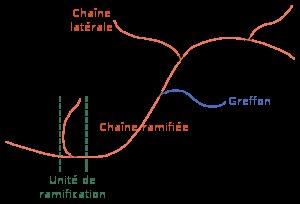
Un polymère ramifié est un polymère présentant au moins un point de ramification entre ses deux groupes terminaux, un point de ramification étant un point d'une chaîne sur lequel est fixée une chaîne latérale aussi appelée branche ou chaîne pendante. La chaîne latérale est dite greffon lorsque sa composition est différente de celle de la chaîne principale, terme choisi par analogie avec les greffes en botanique.